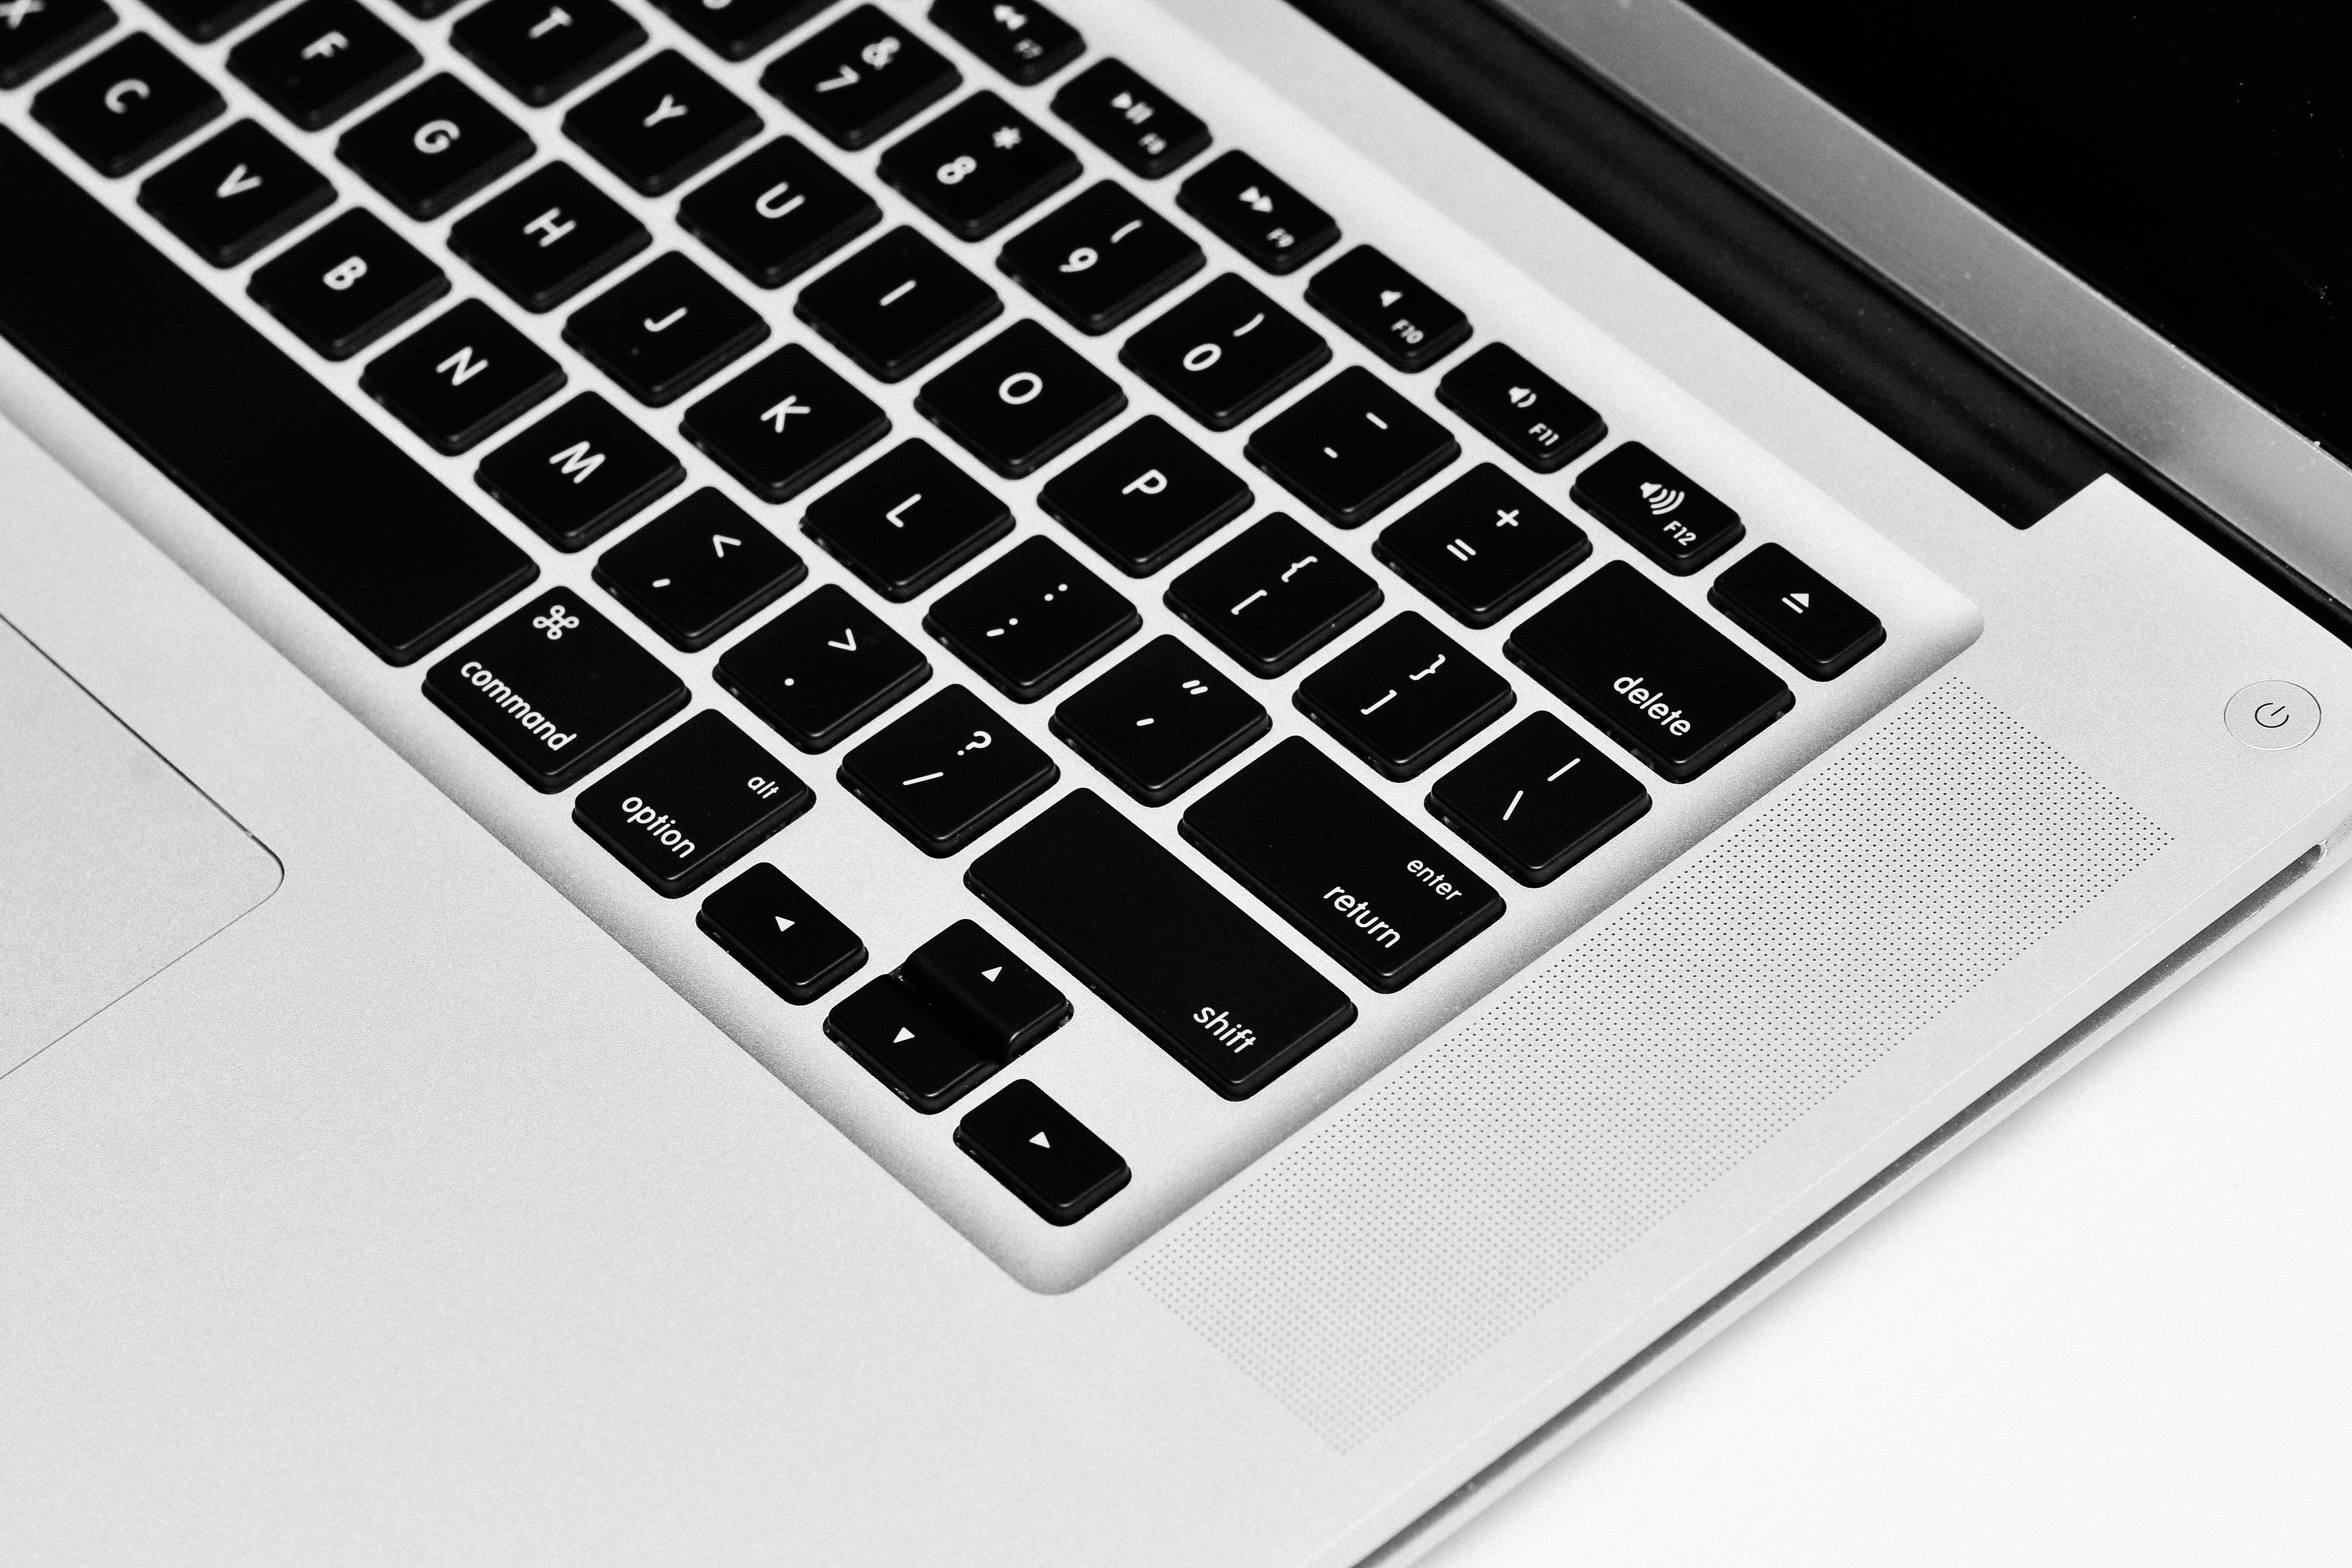
computer keyboard, space bar, electronic device, technology, input device, numeric keypad, computer component, laptop, font, computer, touchpad, peripheral, electronics, electronic instrument, keyboard, gadget, metal, computer hardware